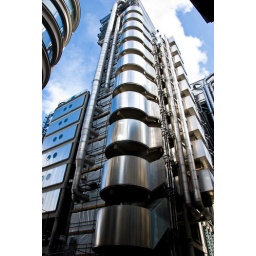
The Lloyds building outside my office in London